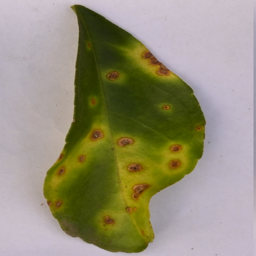
Plant part: leaf
Disease: canker